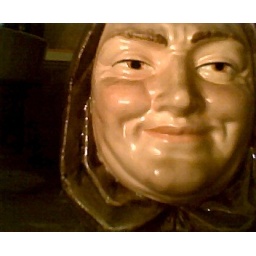
pottery dude on a shelf in kitchen